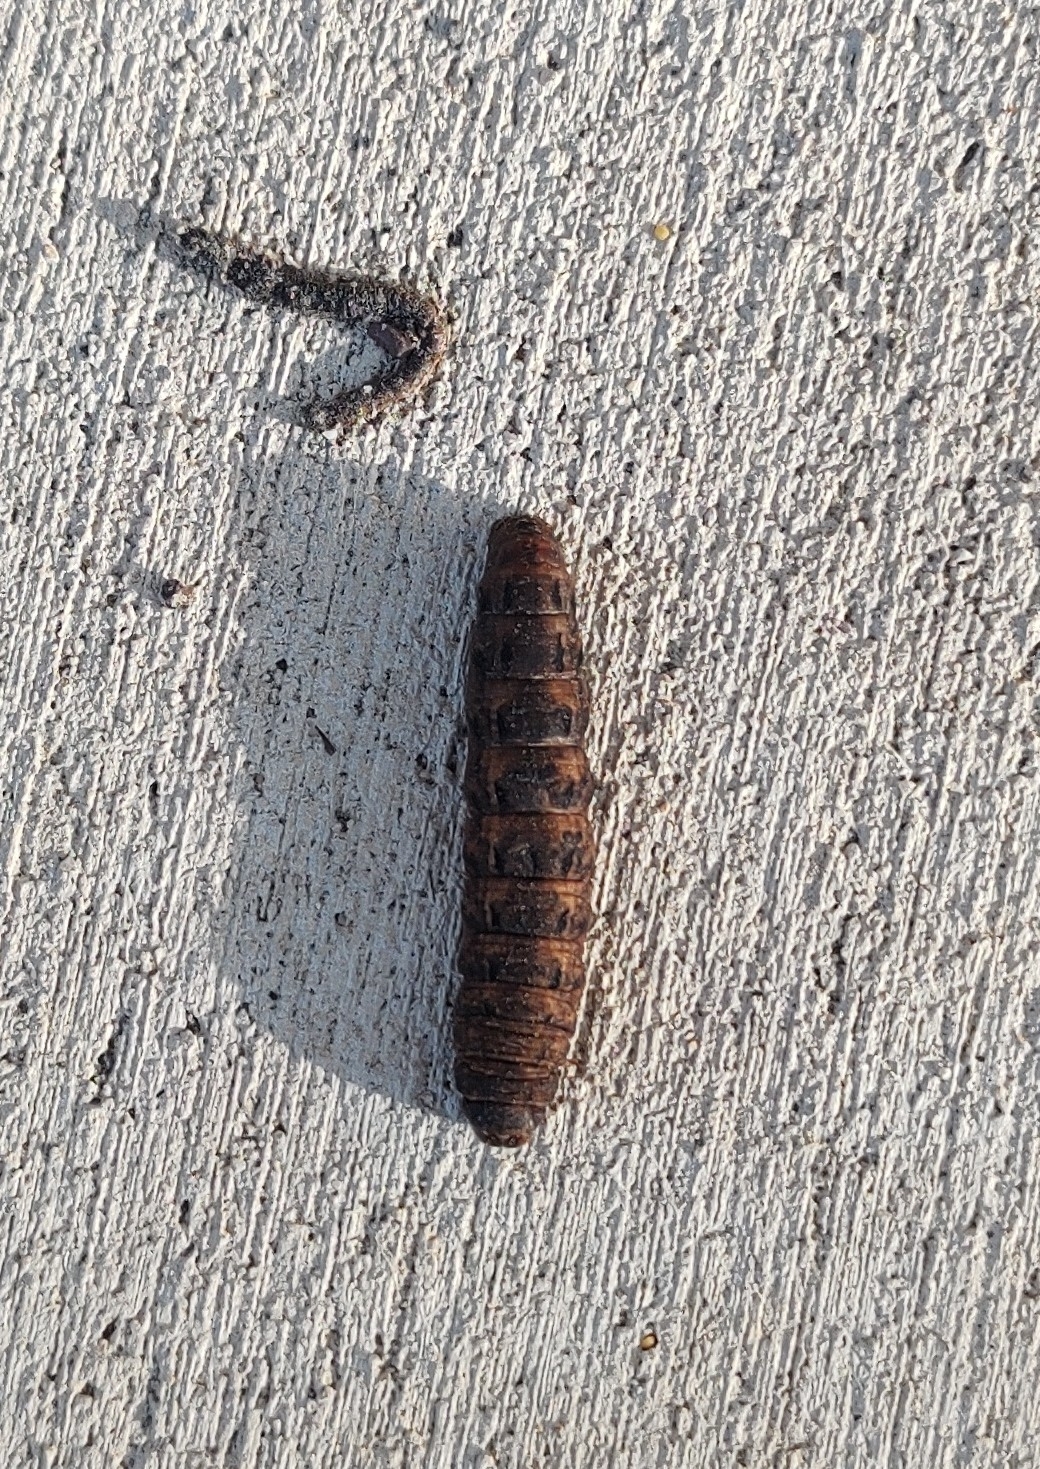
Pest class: cutworms